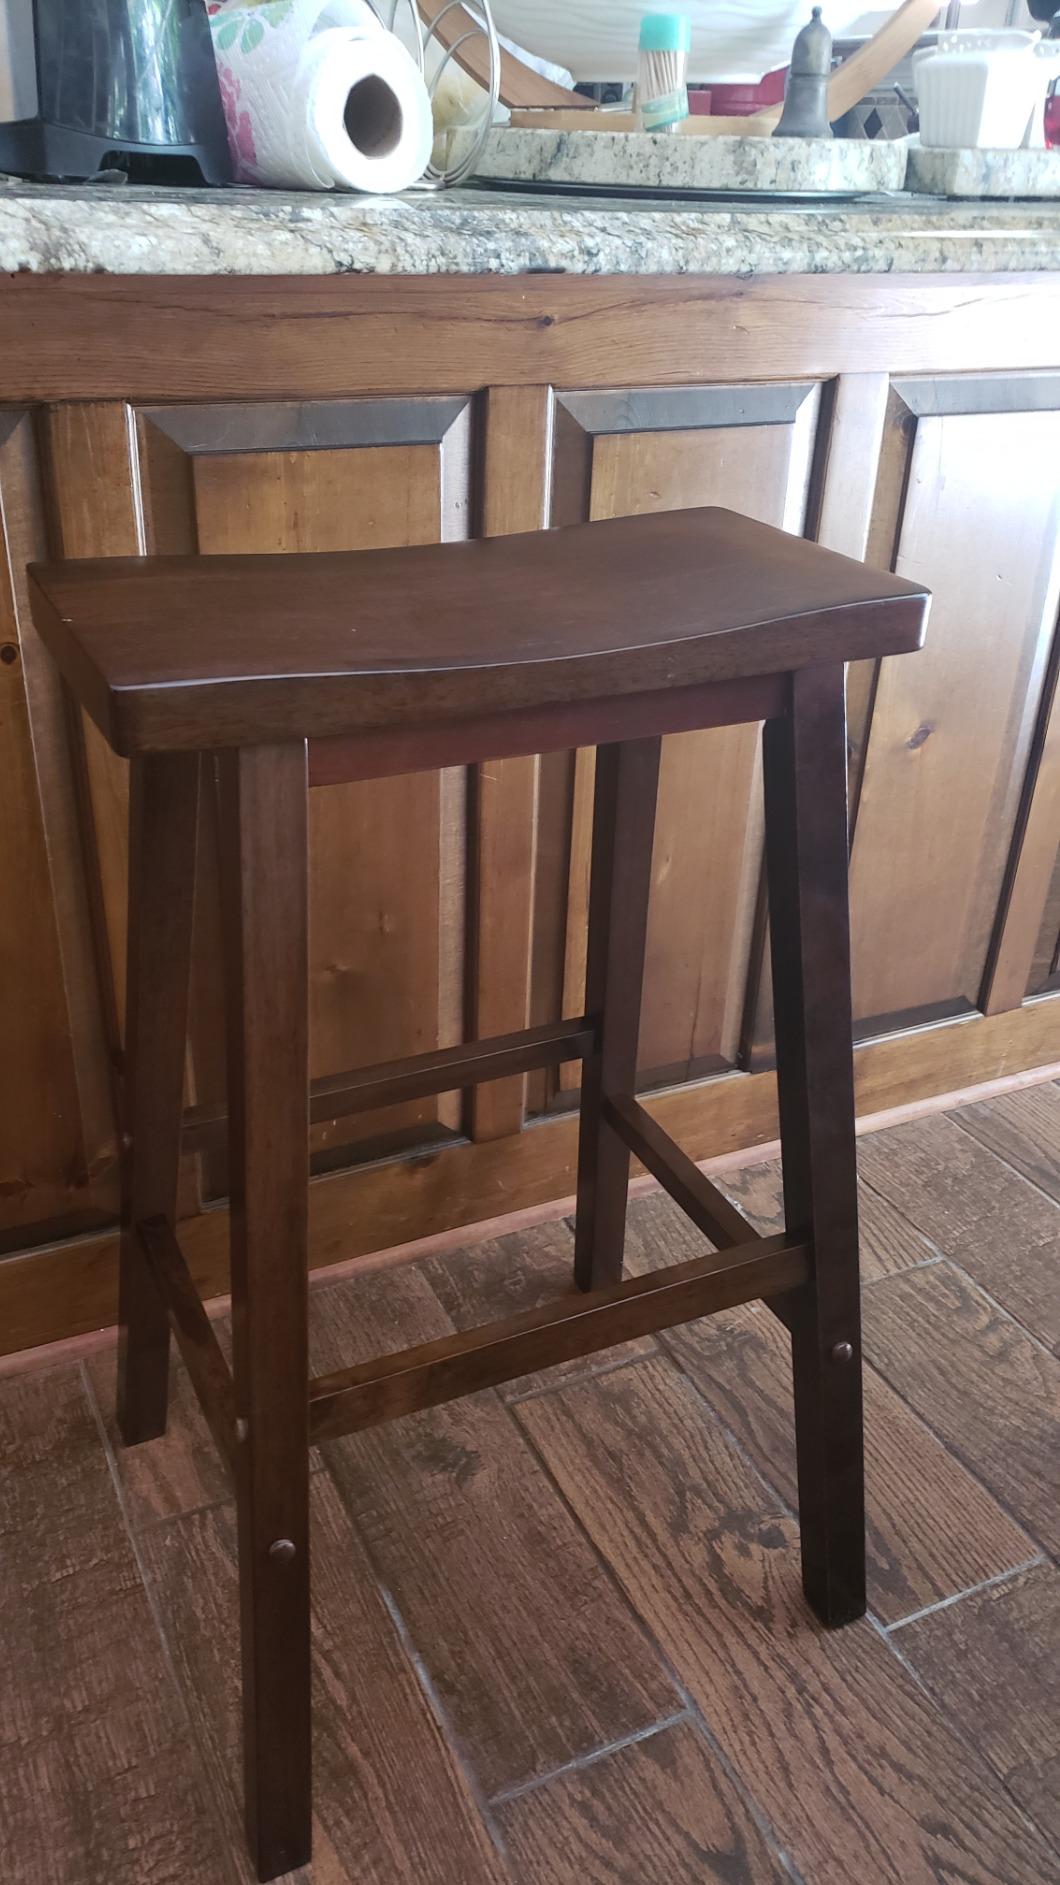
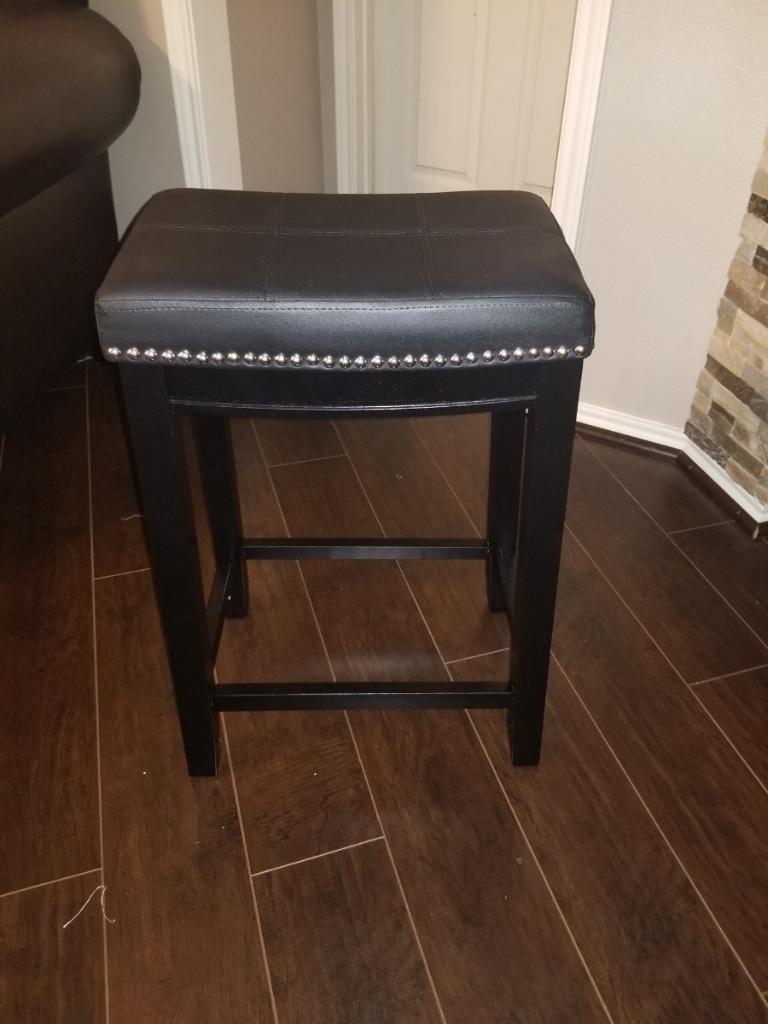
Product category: stool
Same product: no